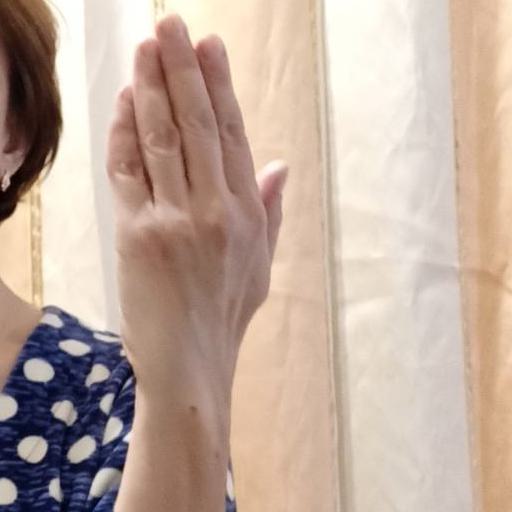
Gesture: stop_inverted